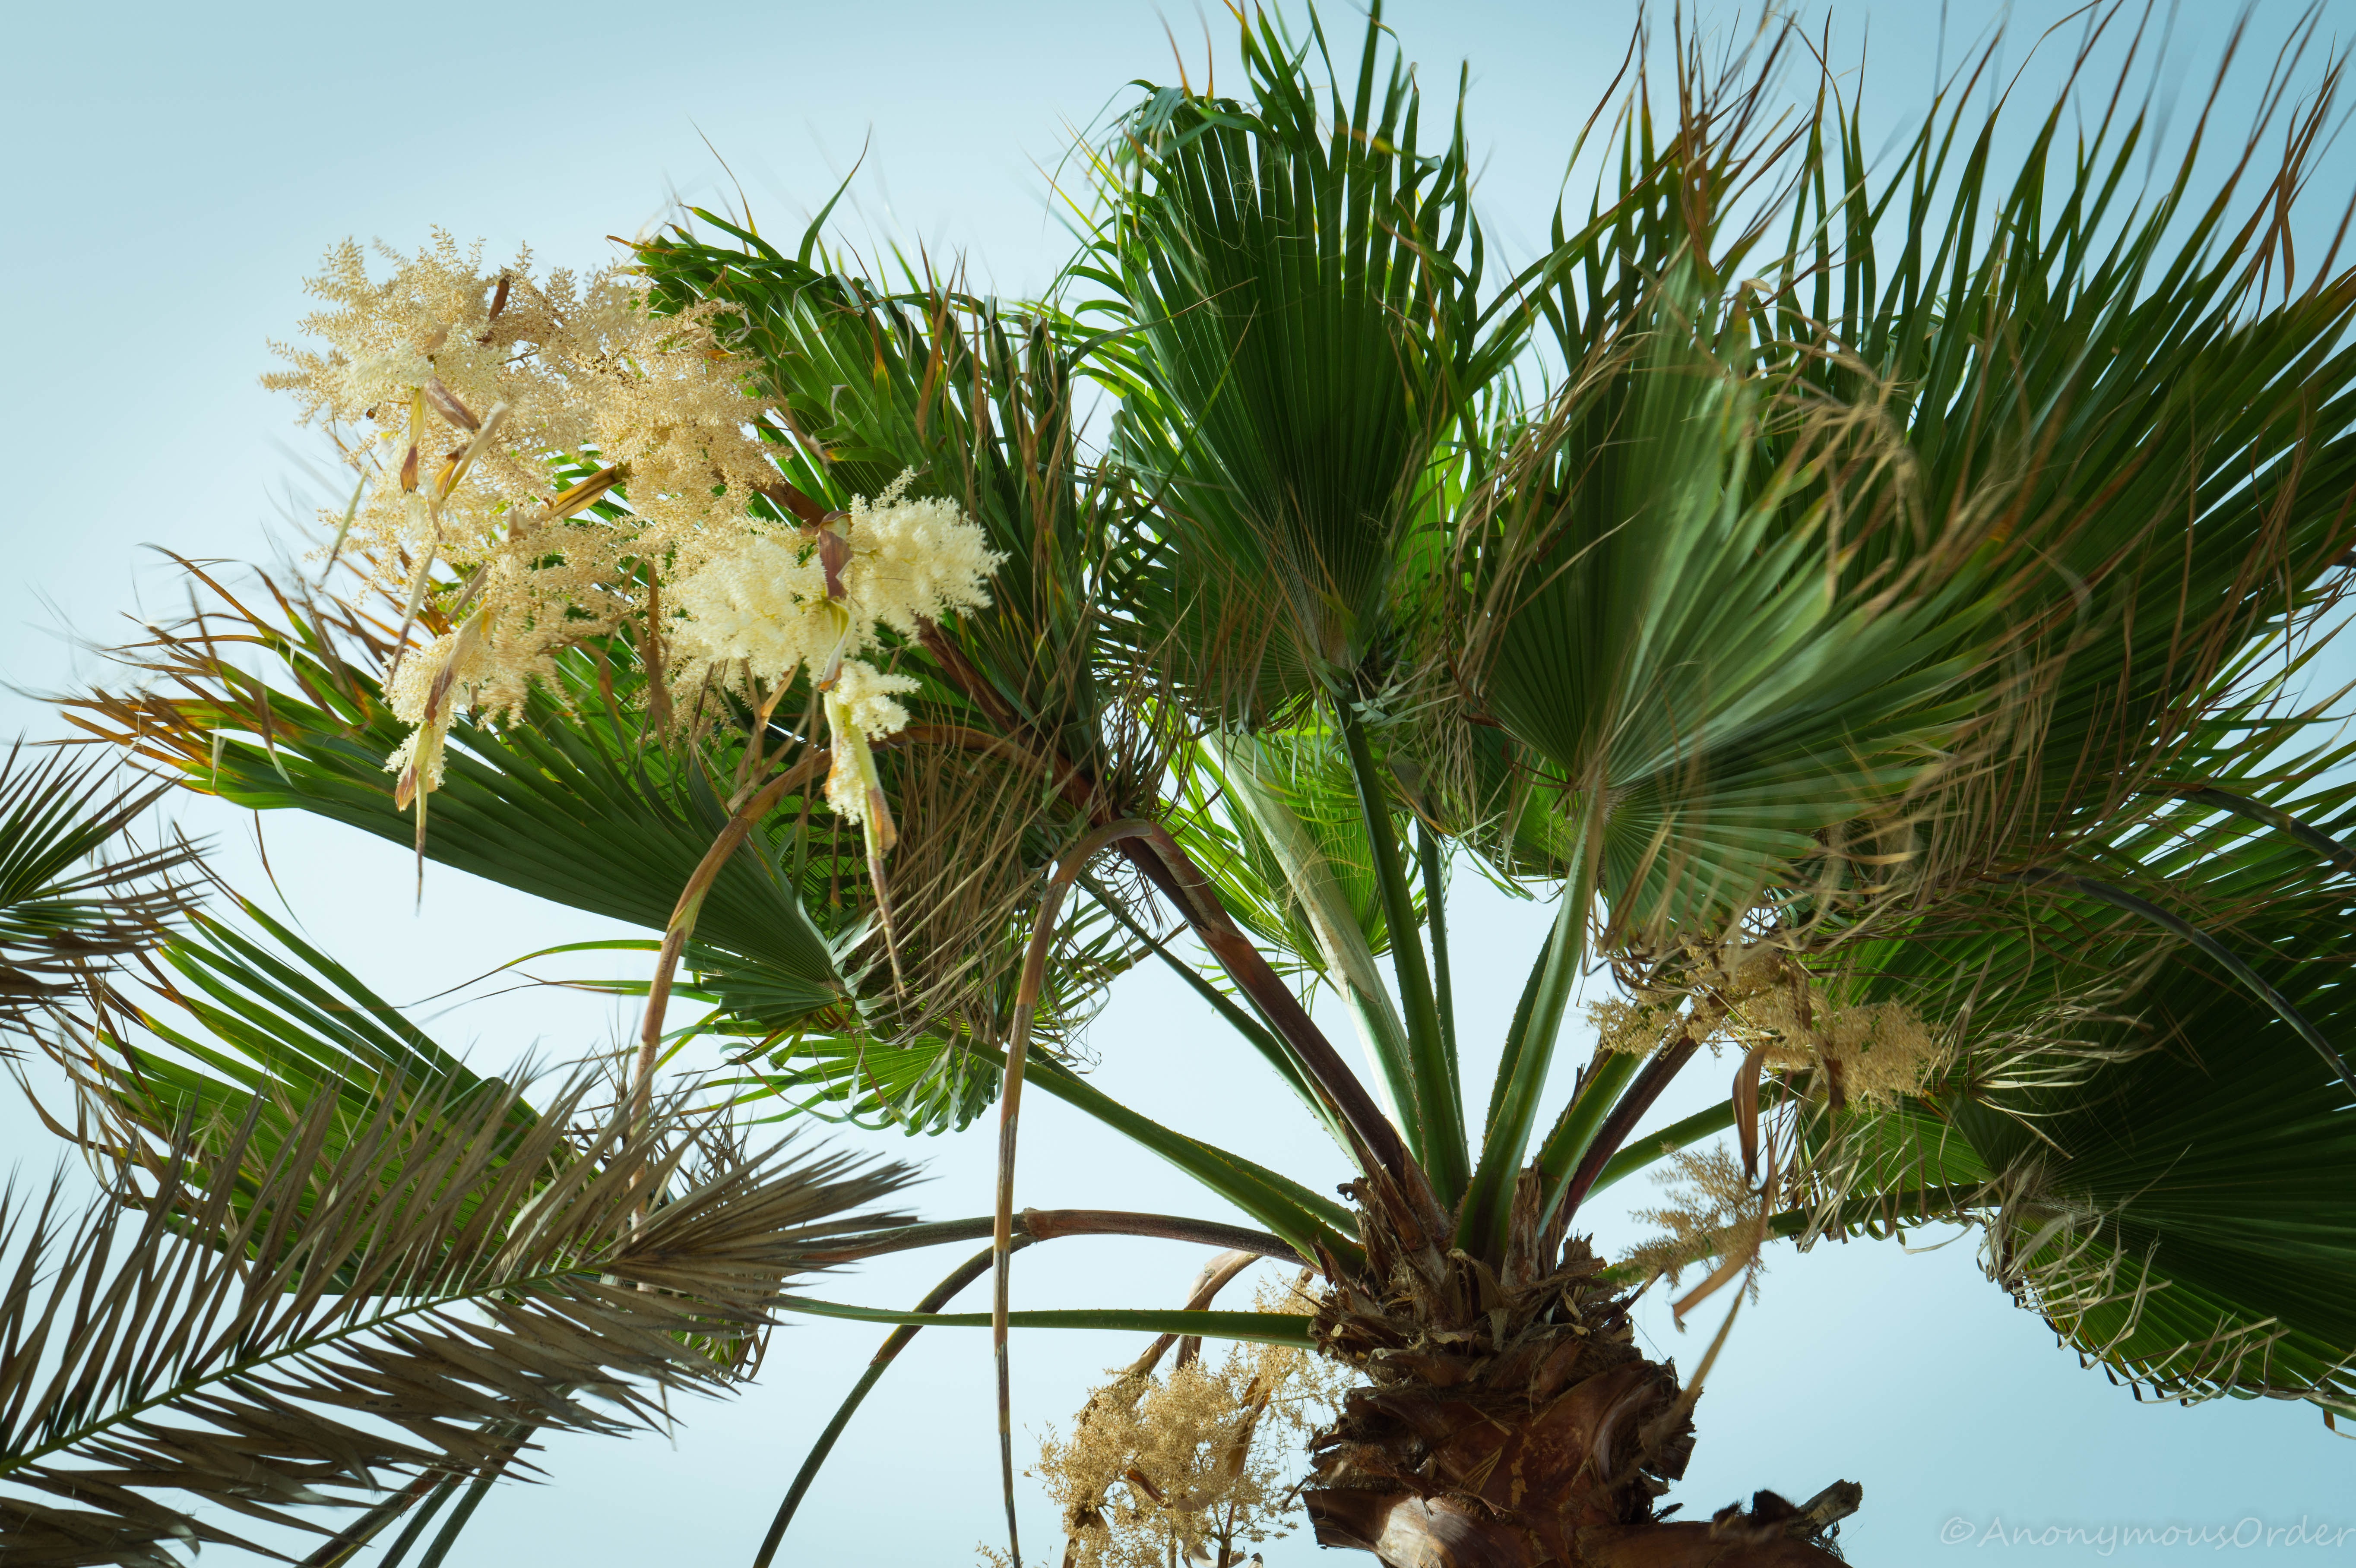
tree, nature, branch, plant, sky, palm tree, leaf, flower, summer, vacation, travel, green, palm, produce, tropical, botany, flora, coconut, leaves, exotic, palm tree isolated, tree isolated, flowering plant, date palm, grass family, woody plant, land plant, arecales, palm family, borassus flabellifer